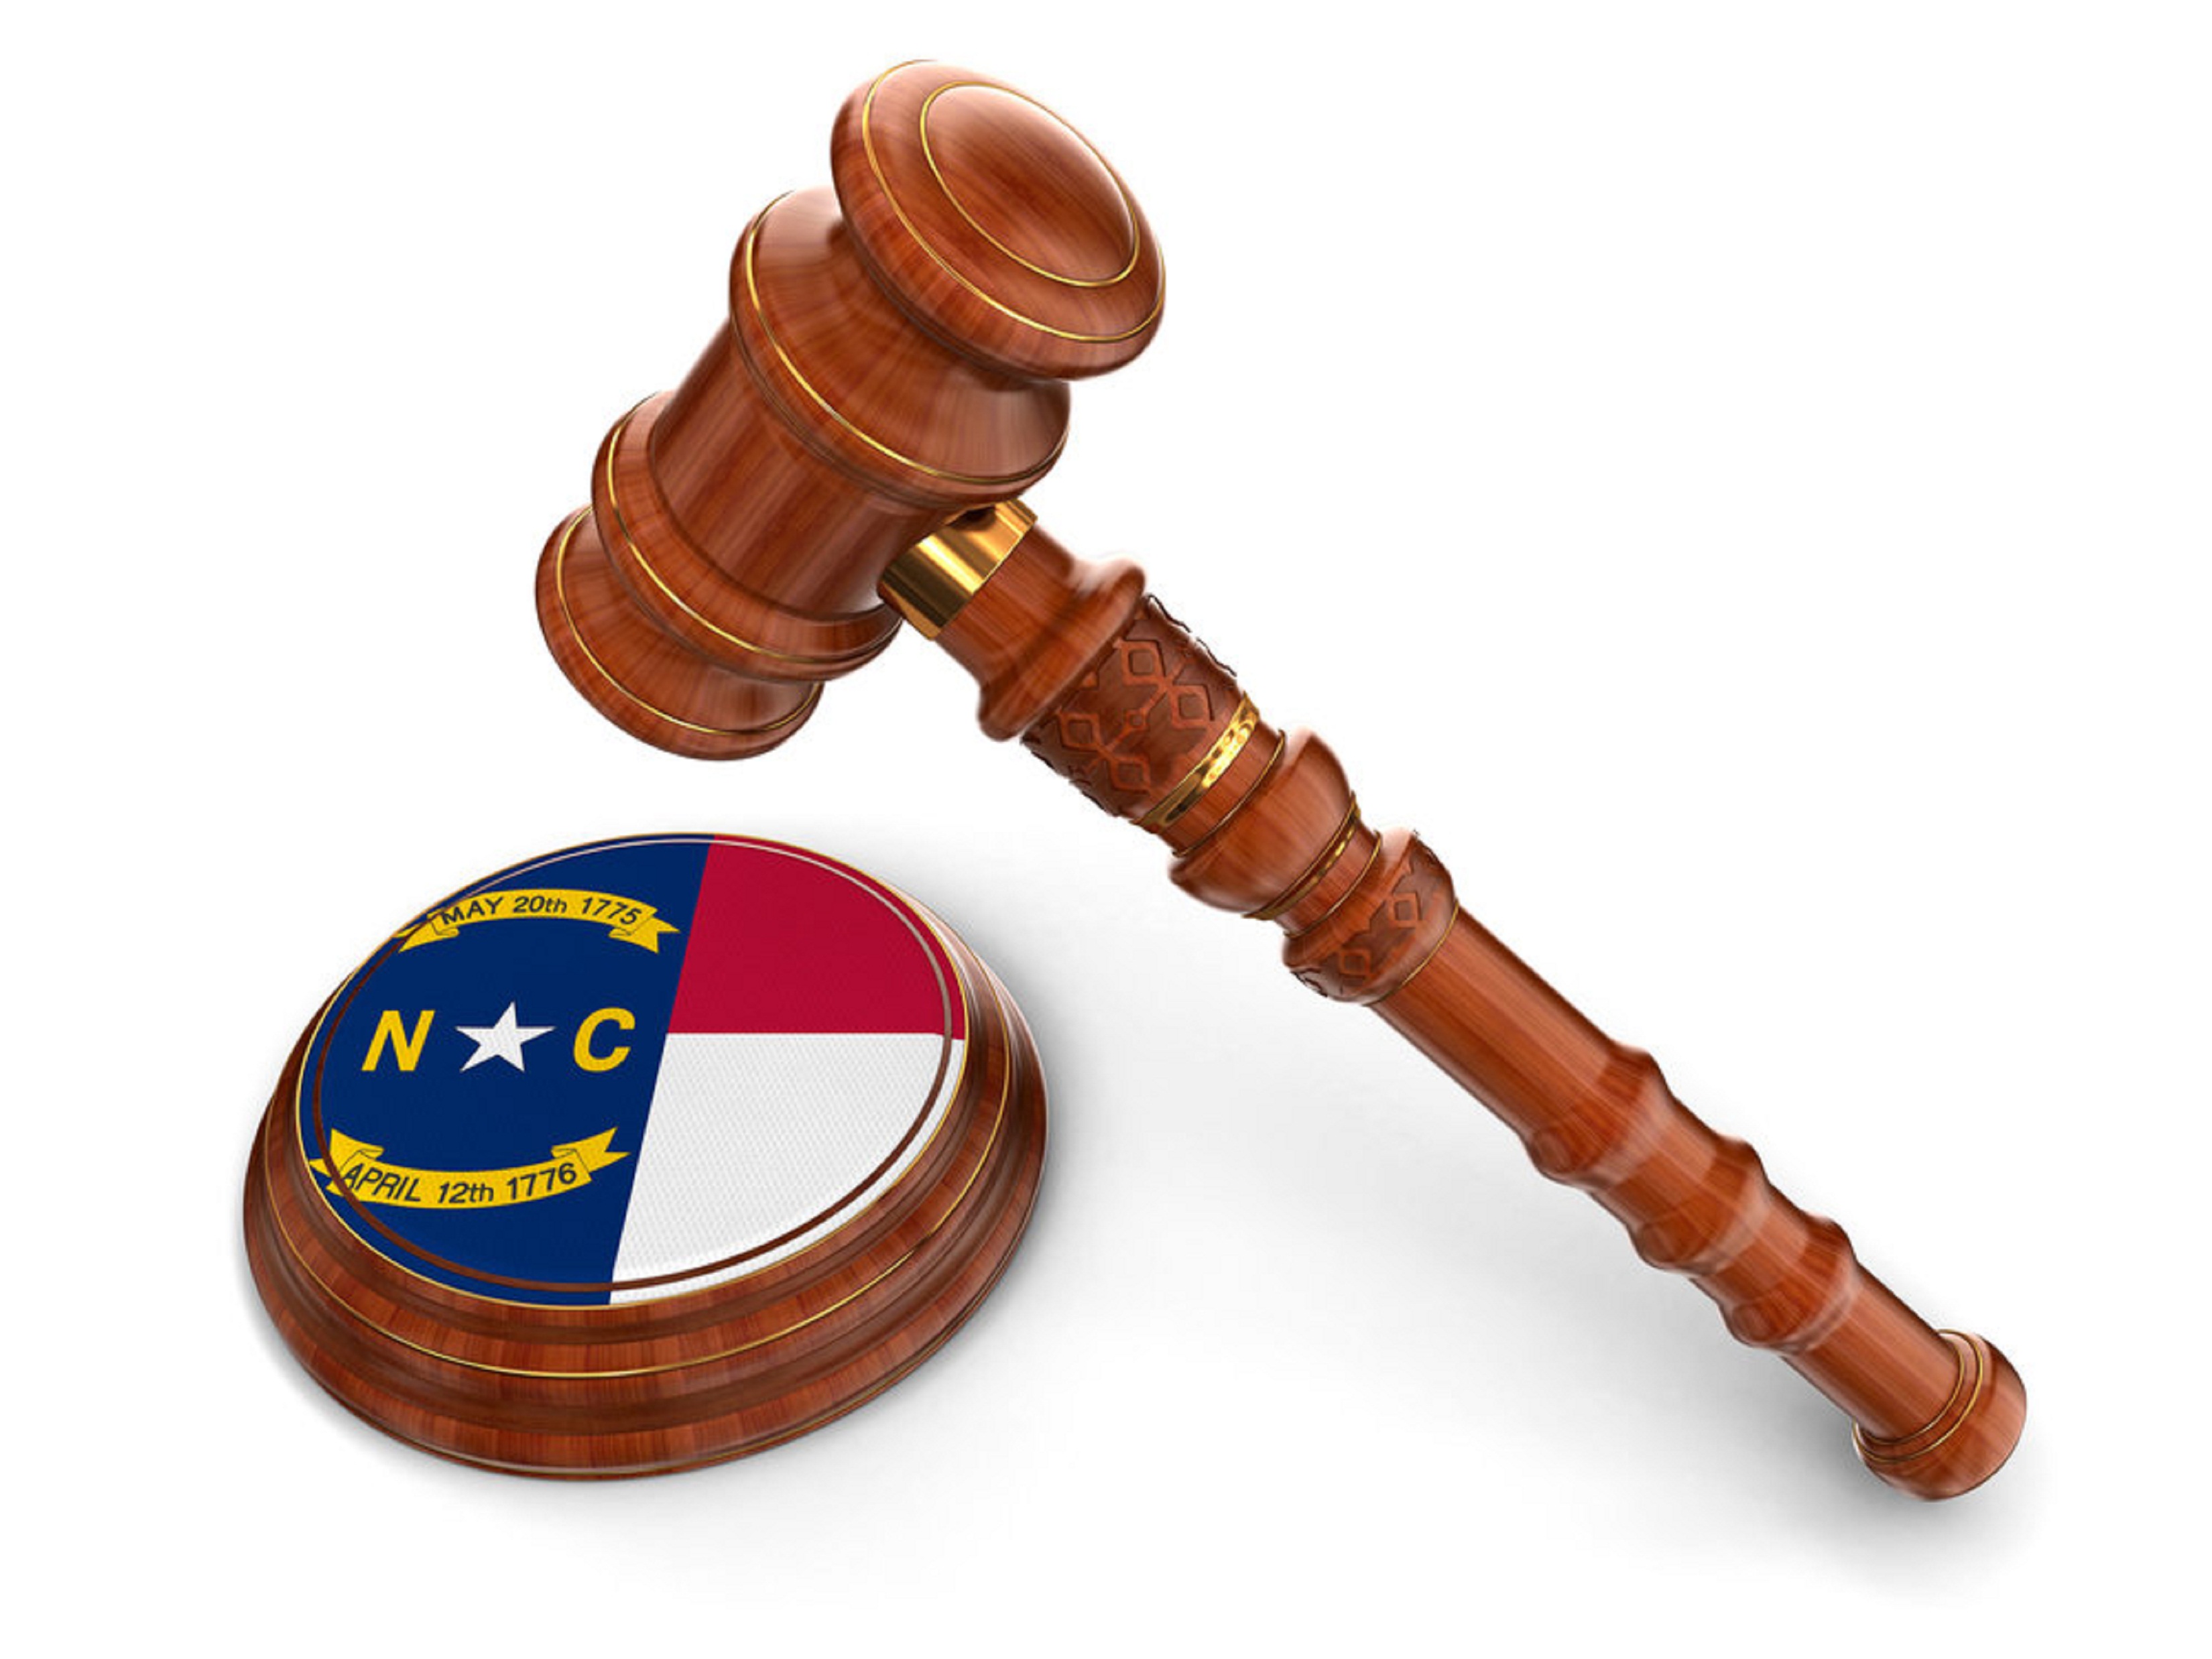
dwi, lawyer, raleigh, nc, wood, court